Sorbs

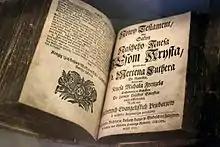
Sorbian translation of the New Testament by , 1717

The first Lusatian cities were captured in April 1945, when the Red Army and the Polish Second Army crossed the river Queis (Kwisa). The defeat of Nazi Germany changed the Sorbs’ situation considerably. The regions in East Germany (the German Democratic Republic) faced heavy industrialisation and a large influx of expelled Germans. The East German authorities tried to counteract this development by creating a broad range of Sorbian institutions. The Sorbs were officially recognized as an ethnic minority, more than 100 Sorbian schools and several academic institutions were founded, the Domowina and its associated societies were re-established and a Sorbian theatre was created. Owing to the suppression of the church and forced collectivization, however, these efforts were severely affected and consequently over time the number of people speaking Sorbian languages decreased by half.